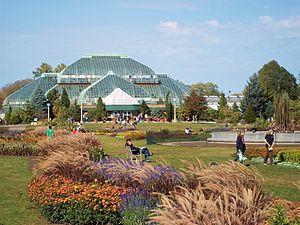
Lincoln Park est un grand parc urbain situé dans le secteur de Lincoln Park à Chicago, dans l'État de l'Illinois aux États-Unis. D'une superficie de 4,9 km², Lincoln Park est le plus grand parc public de la ville de Chicago et s'étend en bordure du lac Michigan sur une longueur de 11 km entre Ohio Street au sud et Ardmore Avenue au nord, à proximité de la voie rapide de Lake Shore Drive. Connu pour ses nombreuses activités, le parc est très fréquenté et attire de nombreux touristes tout au long de l'année. Comme pour la plupart des espaces verts situés dans les limites de la ville de Chicago, Lincoln Park est entretenu par le Chicago Park District.
Le Jardin botanique de Lincoln Park est un conservatoire et jardin botanique situé dans le secteur de Lincoln Park à Chicago. Le conservatoire existe depuis 1877 et se situe au 2391 North Stockdon Drive juste au sud de Fullerton Avenue, à l'ouest de Lake Shore Drive, et fait partie de Lincoln Park.